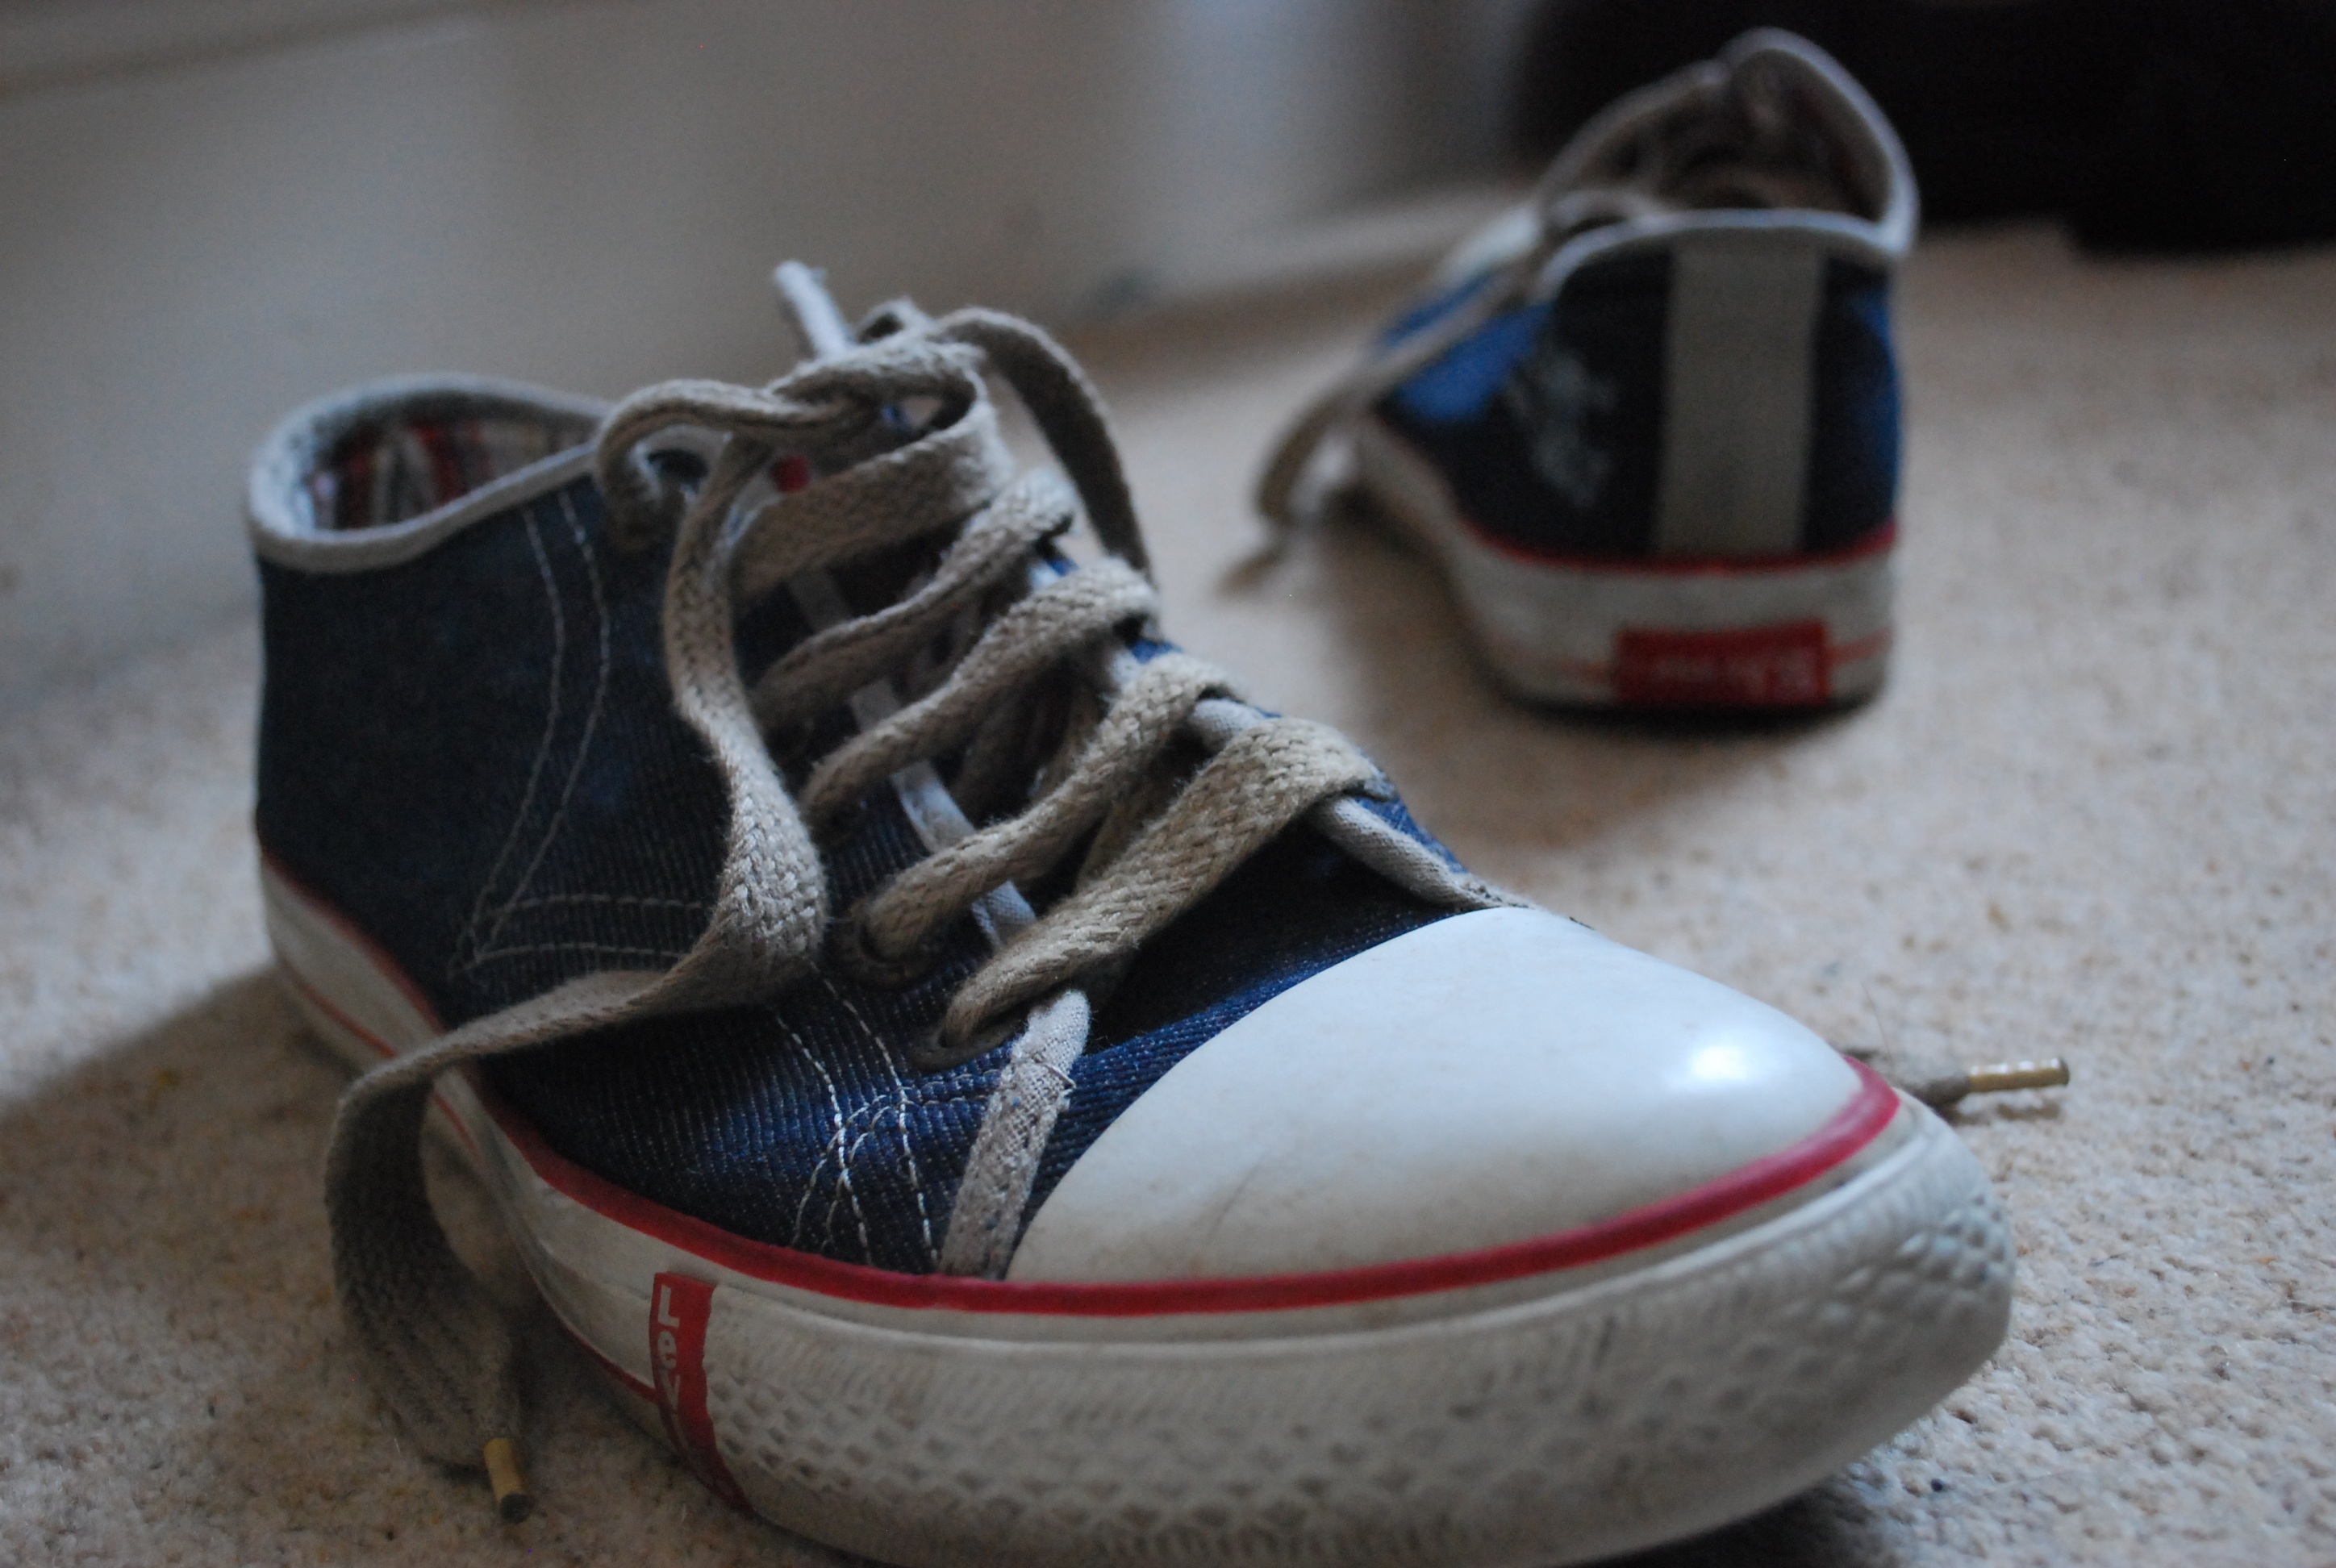
shoe, white, leather, spring, black, shoes, sneakers, footwear, snickers, outdoor shoe